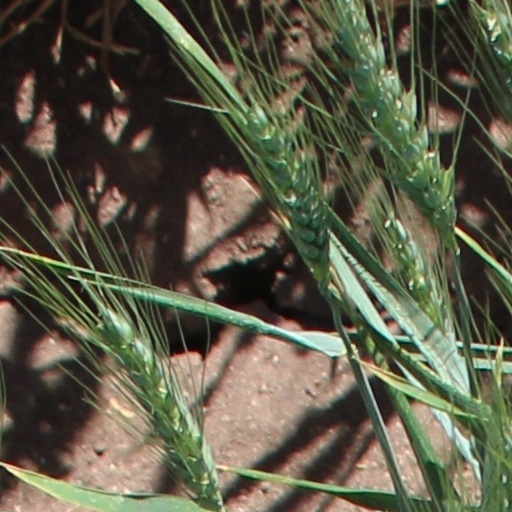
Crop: wheat